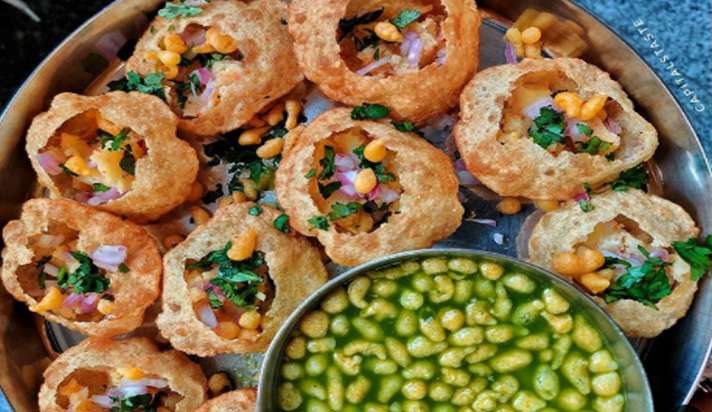
Dish: paani_puri